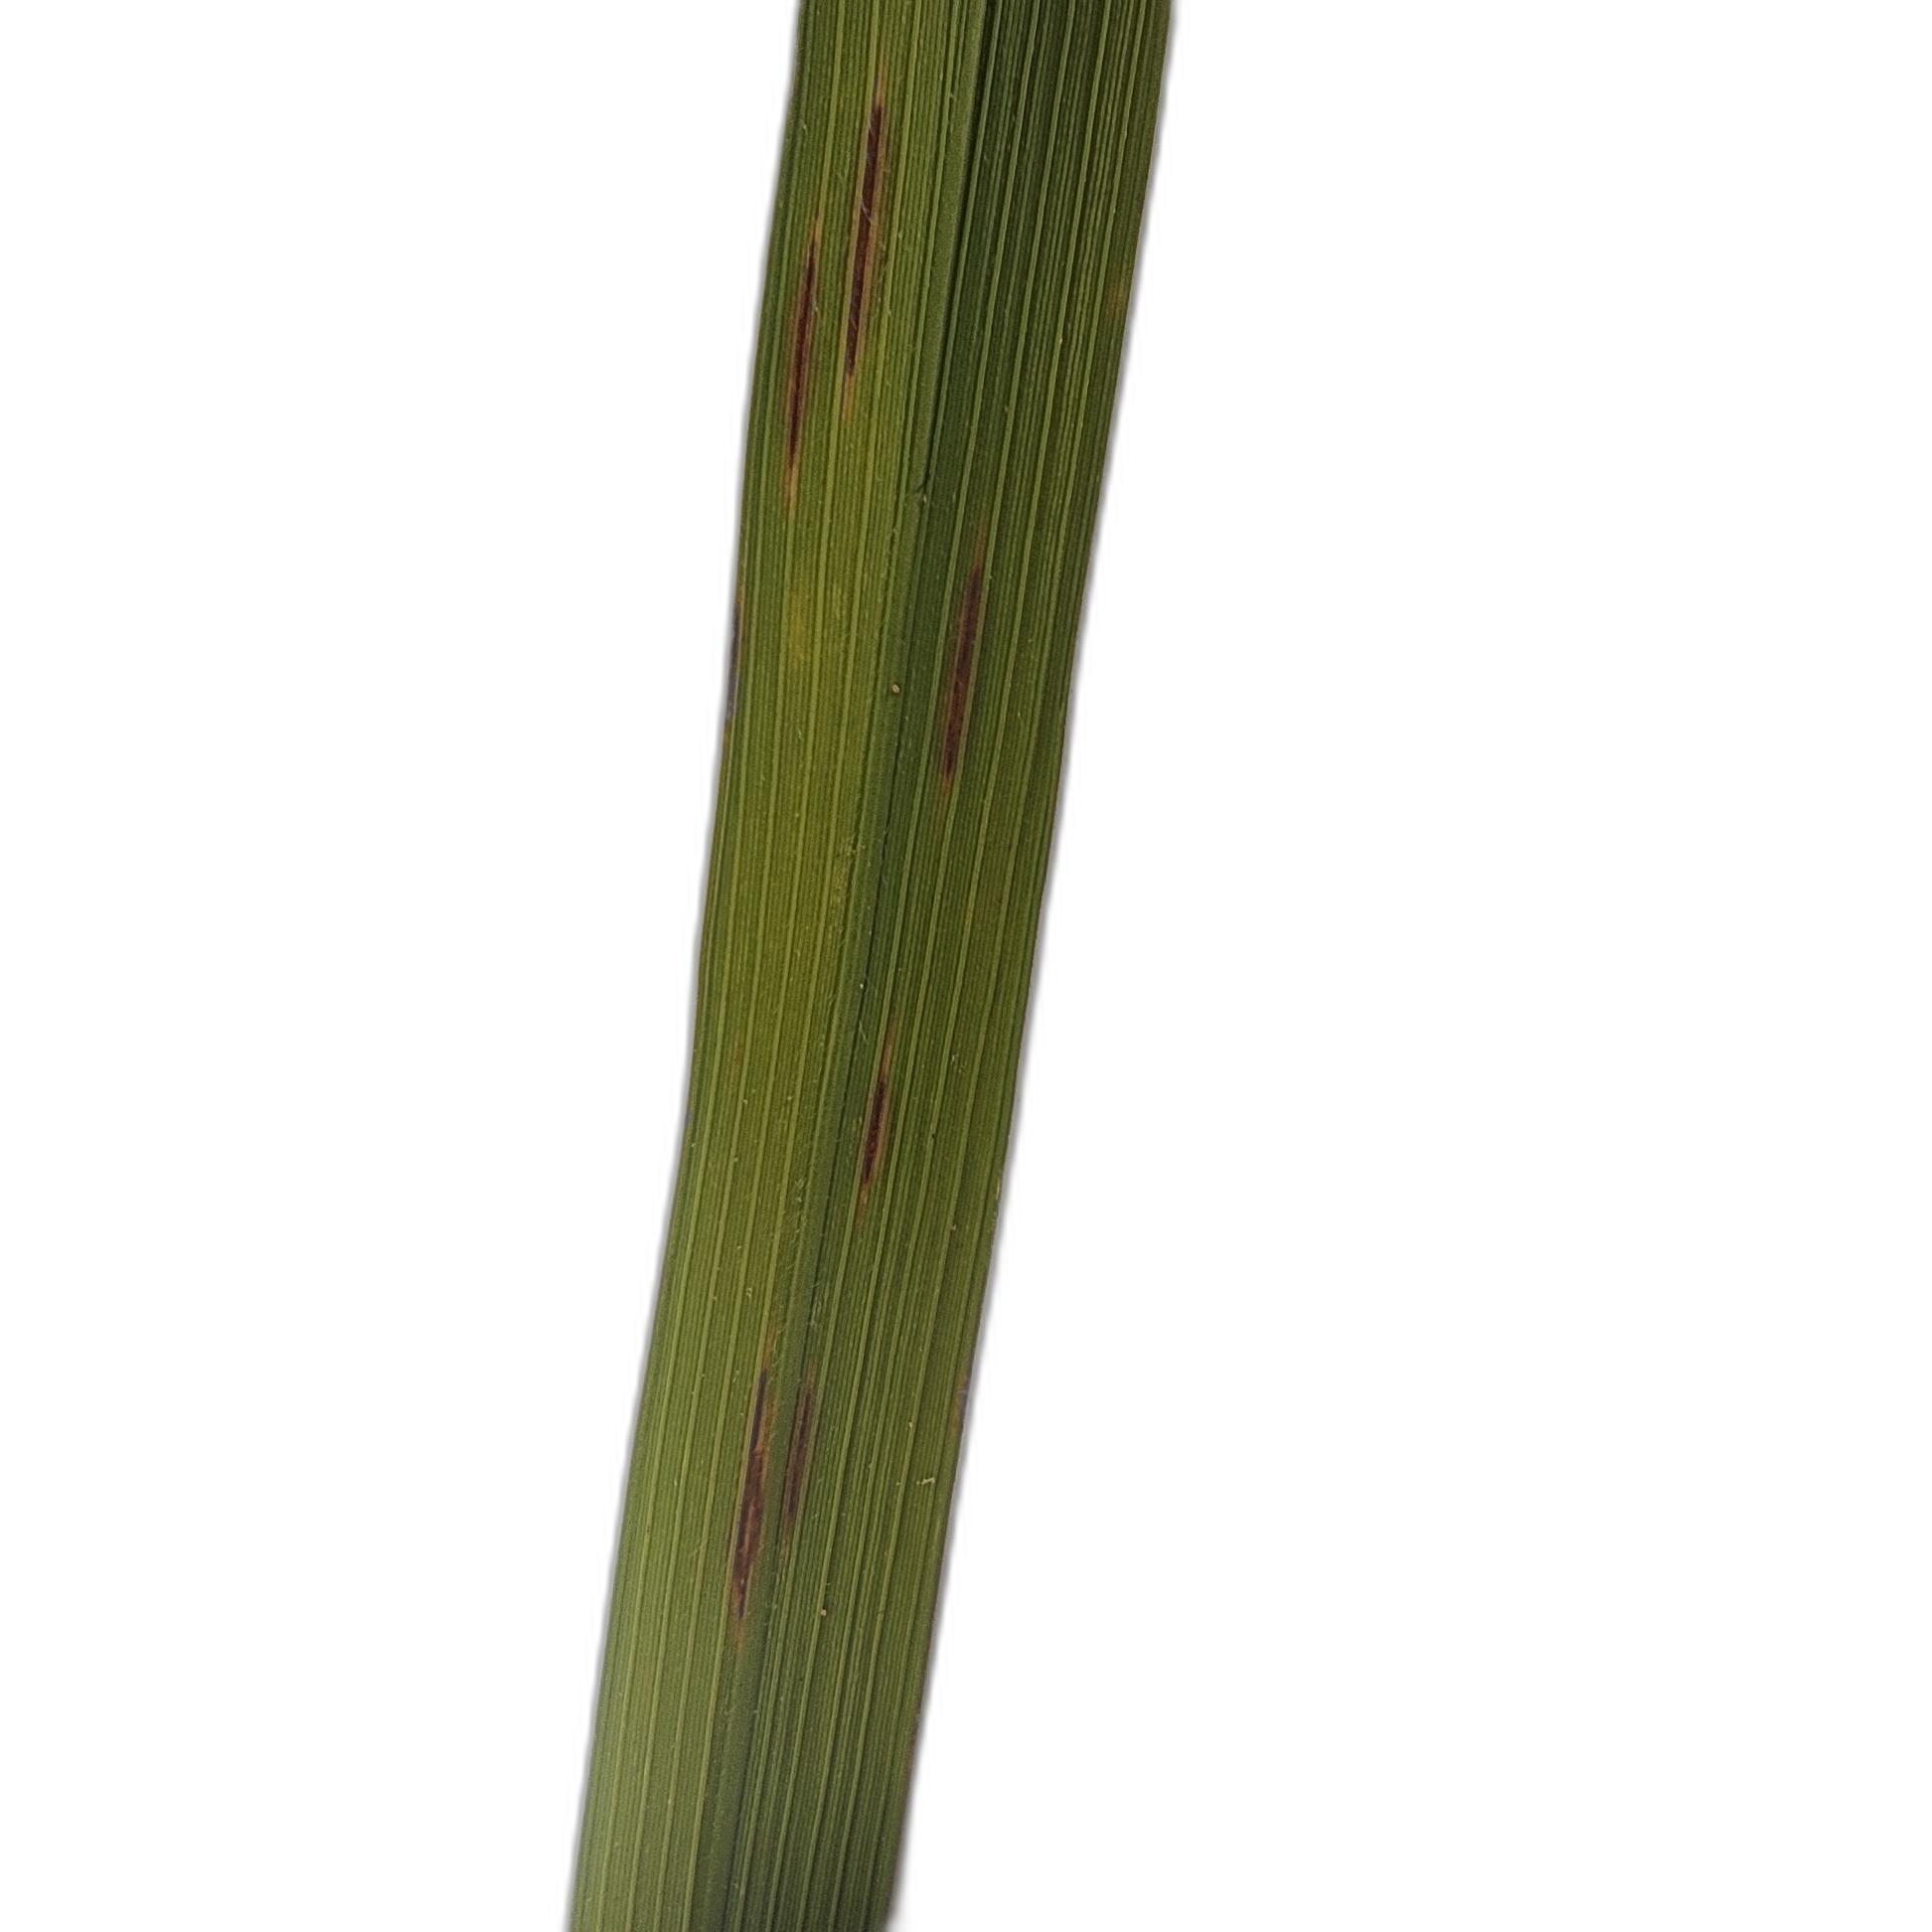
Label: Rice Blast